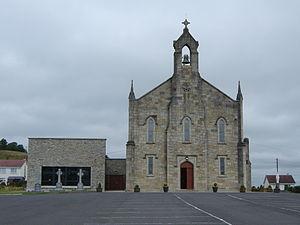
Ballyhaise est un village du comté de Cavan en République d'Irlande.